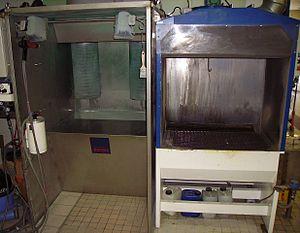
Cabines de peinture
Une cabine de peinture est un local ventilé et éventuellement chauffé permettant aux peintres de travailler dans des conditions d'hygiène et de sécurité en conformité avec les normes de leur pays.